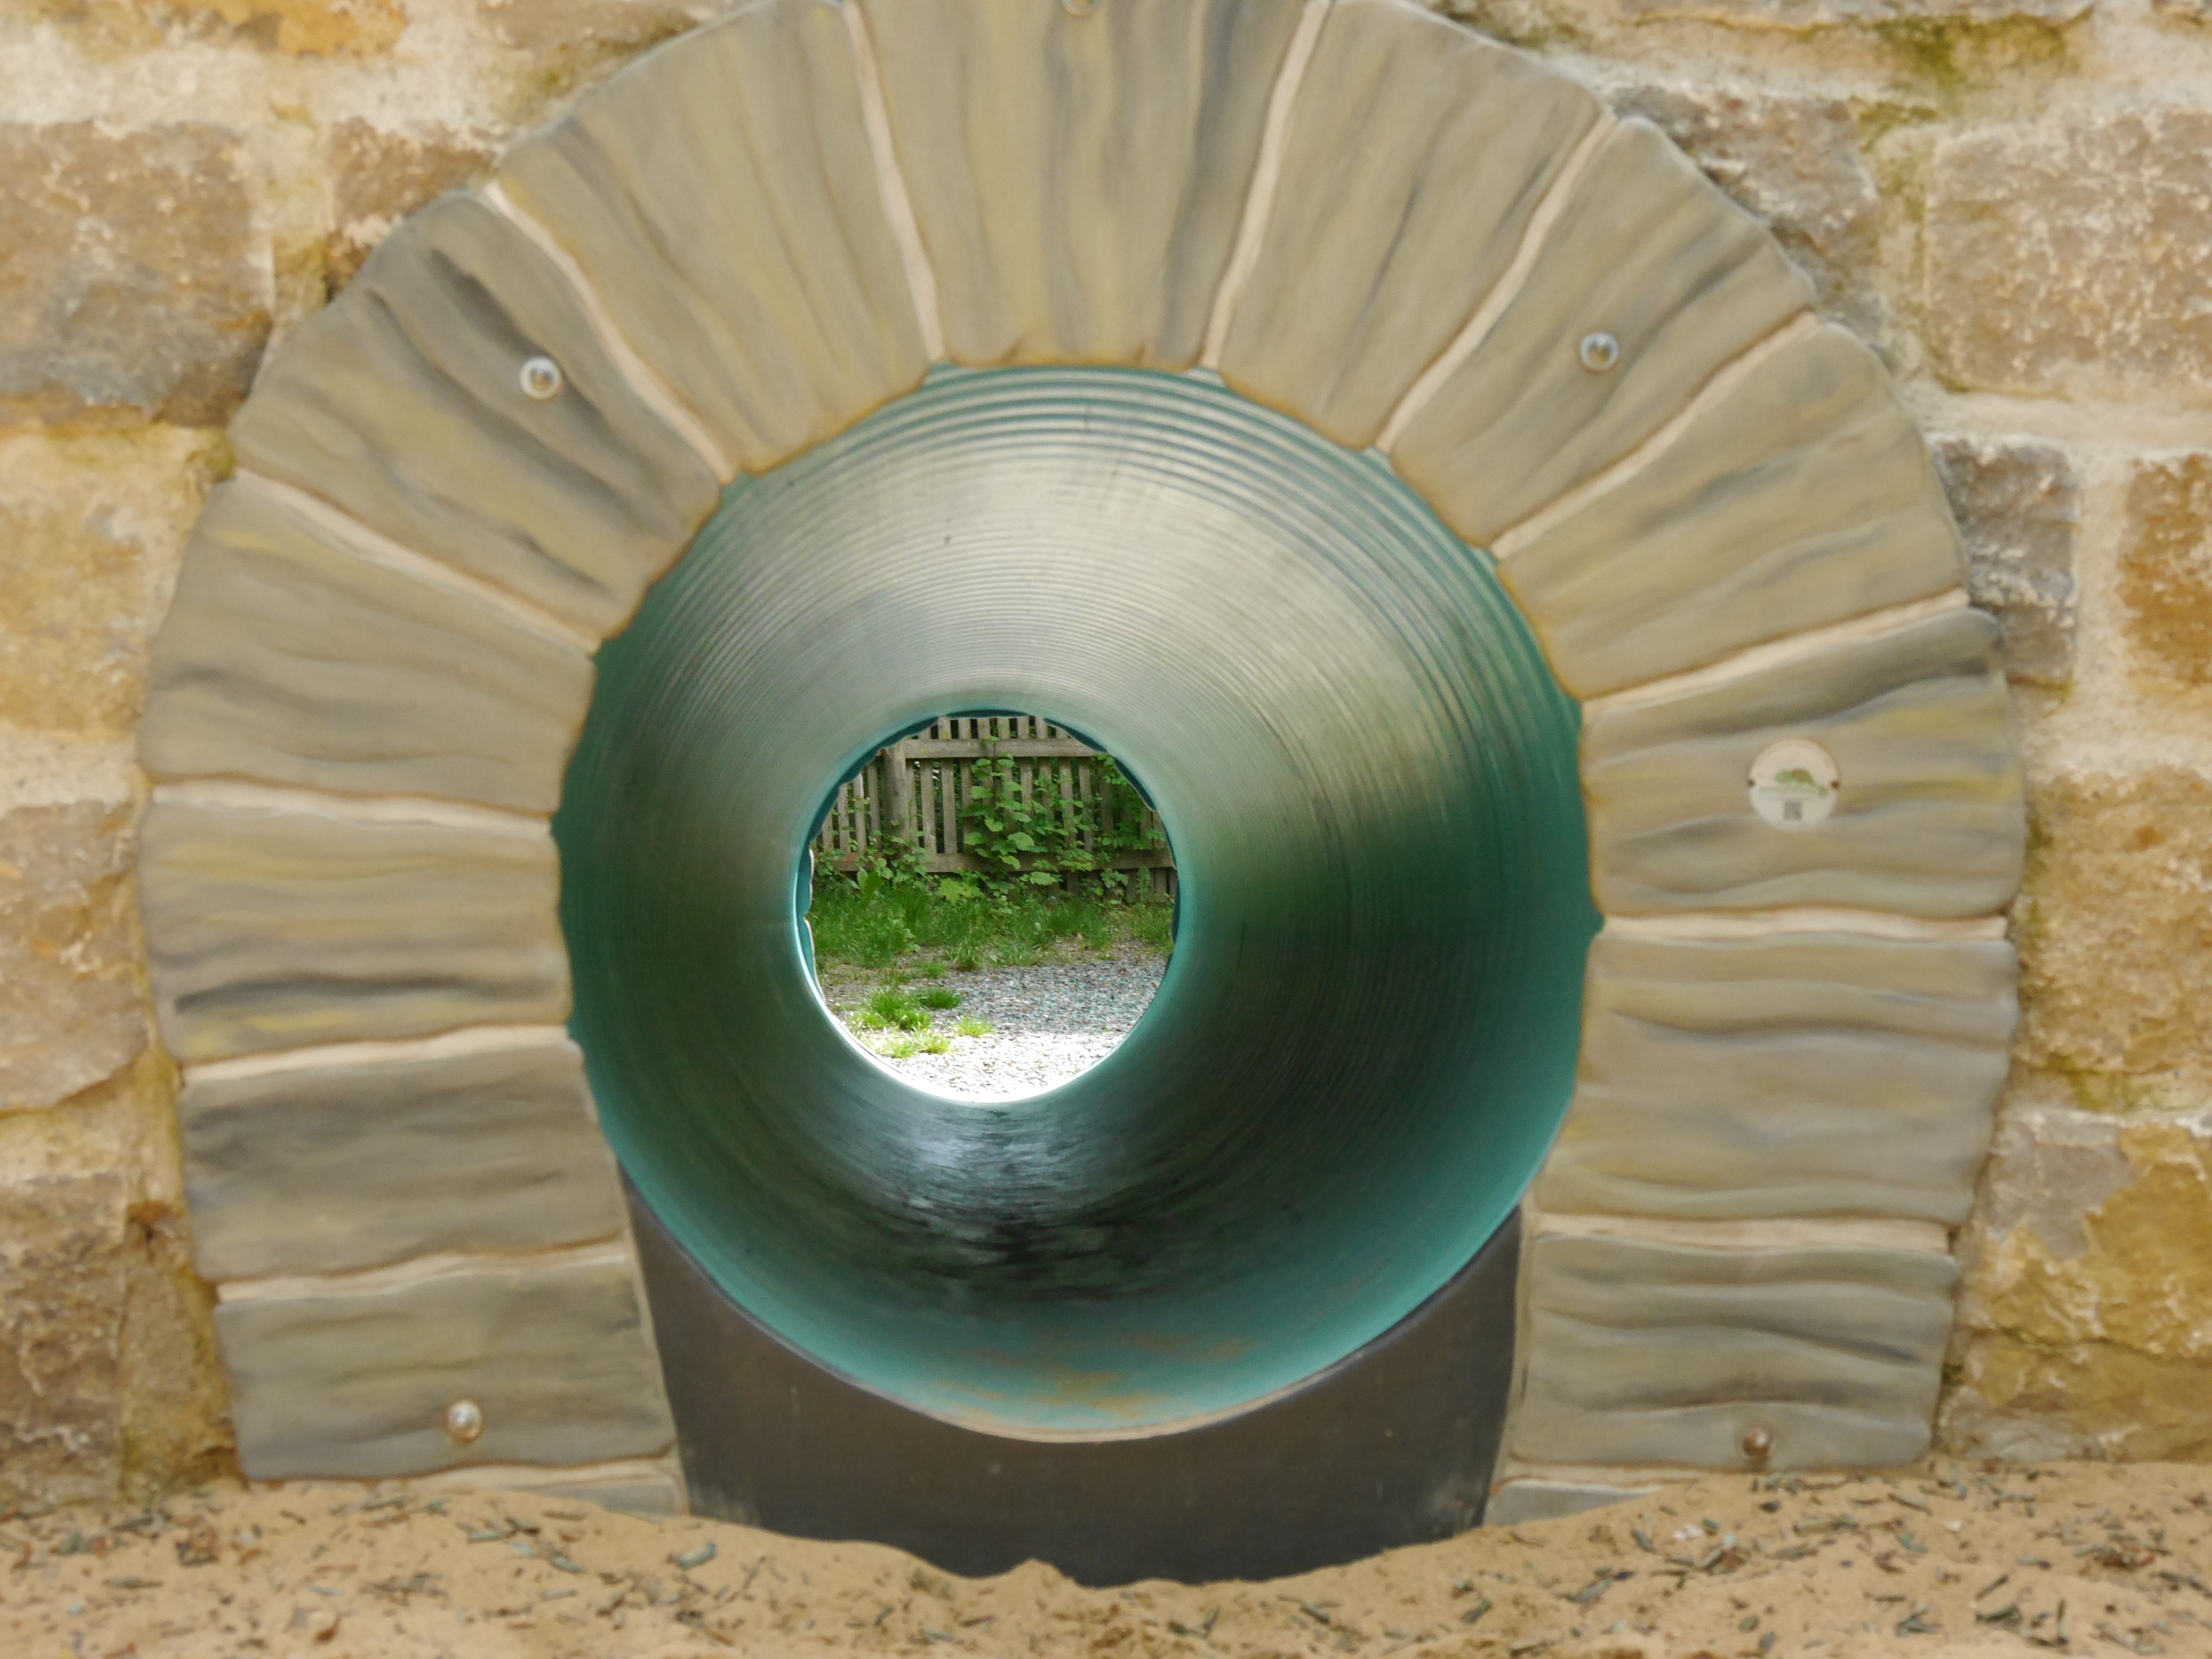
wheel, tube, tunnel, green, lighting, passage, about, man made object